Fryderyk Pautsch

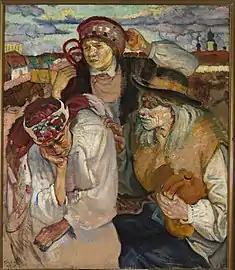
A Study of Hutsul Peasants

In 1925, he was appointed a Professor at Krakow Academy of Fine Arts. In addition, he served as Rector there in 1931 and 1936. In the latter year, he was awarded the Officer's Cross of the Order of Polonia Restituta in 1931 and the Commander's Cross in 1936 for services to the arts. During the German occupation of Poland, he was demoted to lecturer at the renamed, (State Art School) until it closed in 1943 when the German staff were called up for army service. After the war, in 1945 Pautsch returned to his position as professor at the academy, which he held until his death.